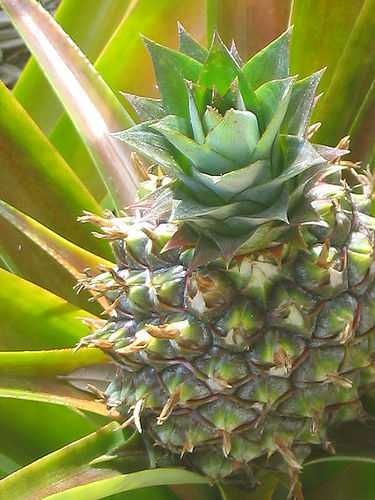
Label: Pineapple